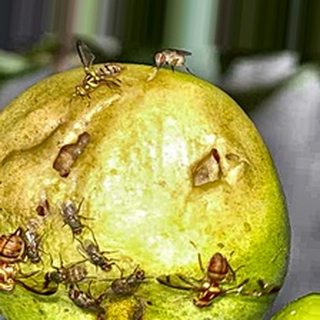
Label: guava_fruit_fly